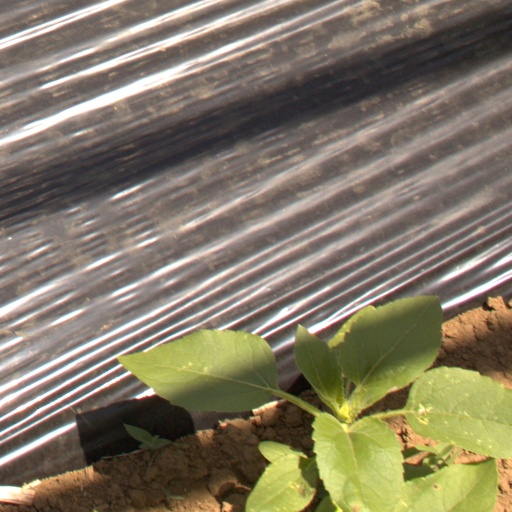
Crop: Jerusalem artichoke